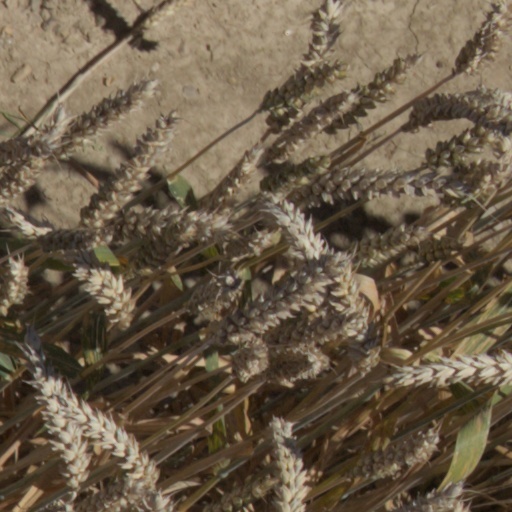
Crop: wheat